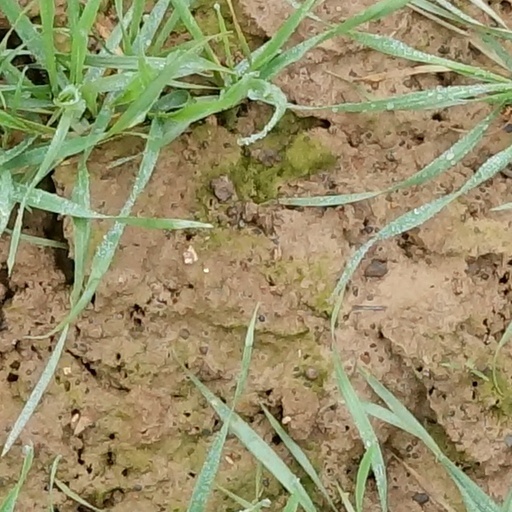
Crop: wheat